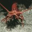
Label: lobster